No. 312 (Czechoslovak) Squadron RAF

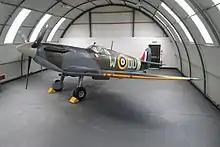
Spitfire Mk IIA P7540, DU-W, at Dumfries and Galloway Aviation Museum

On 3 August members of all of the RAF's Czechoslovak squadrons held a farewell parade at RAF Manston. Air Marshal John Slessor inspected the parade, accompanied by Air Marshal Karel Janoušek. On 24 August 312 squadron moved to Ruzyně Airport in Prague. It became a squadron of the new Czechoslovak Air Force, and on 15 February 1946 was officially disbanded as an RAF squadron.